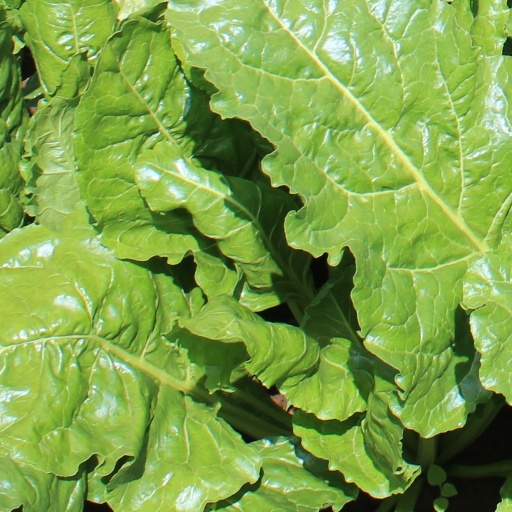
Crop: sugar beet